2025 Bass Pro Shops Night Race

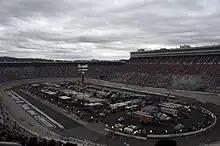
Bristol Motor Speedway, the track where the race was held.

The Bristol Motor Speedway, formerly known as Bristol International Raceway and Bristol Raceway, is a NASCAR short track venue located in Bristol, Tennessee. Constructed in 1960, it held its first NASCAR race on July 30, 1961. Despite its short length, Bristol is among the most popular tracks on the NASCAR schedule because of its distinct features, which include extraordinarily steep banking, an all concrete surface, two pit roads, and stadium-like seating. It has also been named one of the loudest NASCAR tracks.